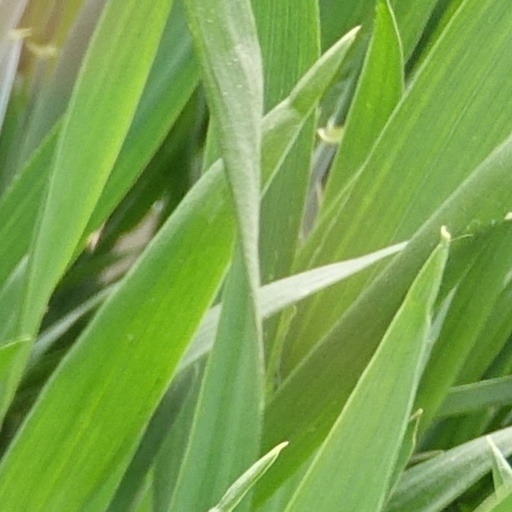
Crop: wheat